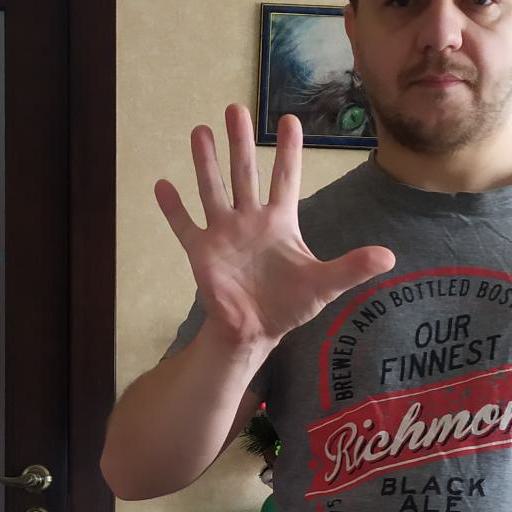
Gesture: palm